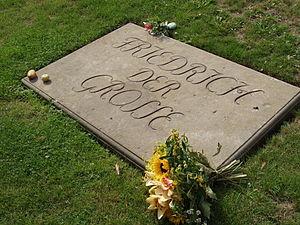
Frédéric II de Prusse, dit Frédéric le Grand, né le 24 janvier 1712 à Berlin, mort le 17 août 1786 à Potsdam, de la maison de Hohenzollern, est roi de Prusse de 1740 à 1786, le premier à porter officiellement ce titre. Il est simultanément le 14ᵉ prince-électeur de Brandebourg.
Le palais de Sanssouci ou Sans-Souci est l'ancien palais d'été du roi de Prusse Frédéric II. Il est situé à Potsdam, dans le Land du Brandebourg, à vingt-six kilomètres au sud-ouest de Berlin. Il fut bâti entre 1745 et 1747 par l'architecte Georg Wenzeslaus von Knobelsdorff dans un style issu du rococo, que l'on nomme rococo frédéricien. Il est également renommé pour ses fabriques, ses jardins et les autres extravagances du parc de Sanssouci, attenant à l'édifice.